Wirmer Flag

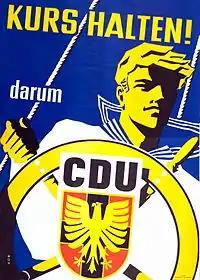
CDU election poster from 1957 with black-red-gold coat of arms

At the party congress of 18–22 April 1953, the CDU adopted a cross flag as the party flag and escutcheon, based on Josef Wirmer's design. This no longer had the cross offset to the hoist in Scandinavian style, but centered with horizontal arms of equal length. In addition, a likewise centered golden eagle facing heraldically to the right spanned the motif.